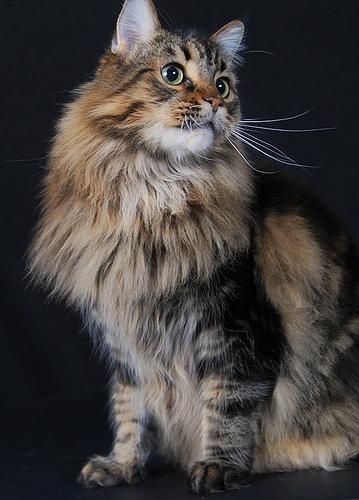
Breed: Maine Coon